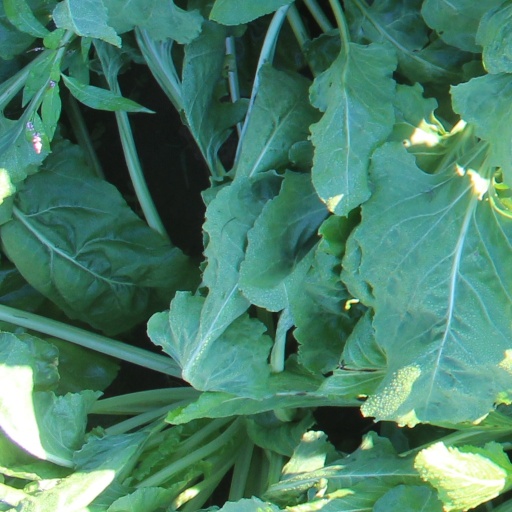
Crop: sugar beet